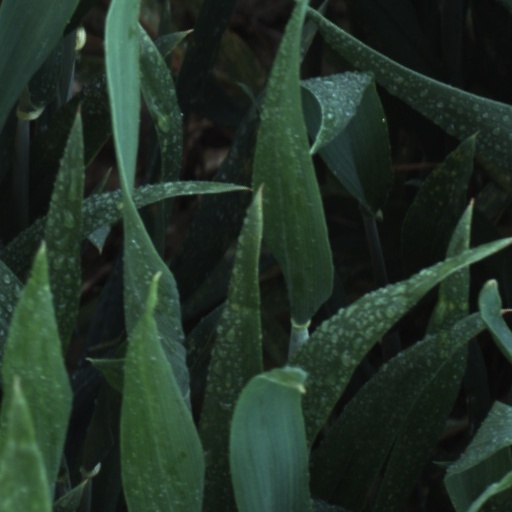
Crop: wheat